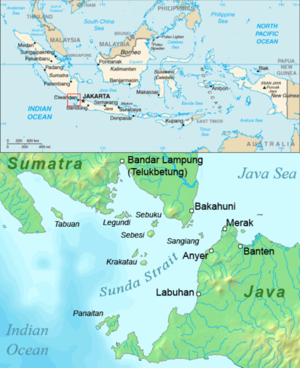
Le tsunami du 22 décembre 2018 dans le détroit de la Sonde est un tsunami provoqué par l'éruption du volcan Anak Krakatoa. Il résulterait d'un glissement de terrain sous-marin apparu 24 minutes après cette éruption, et aurait été aggravé par un fort coefficient de marée. Il frappe les plages du détroit de la Sonde, notamment dans les provinces de Banten et de Lampung, sur les îles de Java et Sumatra, en Indonésie, à 21 h 27 heure locale, faisant selon un bilan provisoire 430 morts, 1 459 blessés, et 150 disparus.